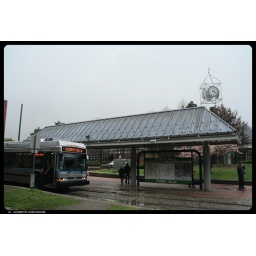
Another view of the Green Line trolley stop with the Forest Hills Orange Line Station clock tower in the background.